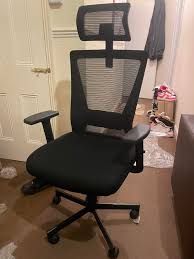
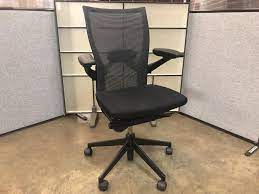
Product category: items_chair
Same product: no